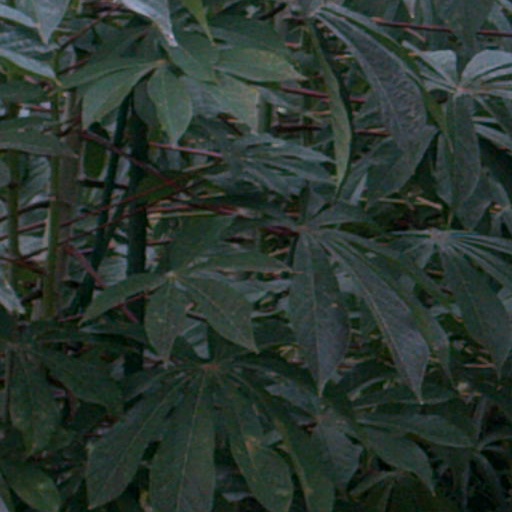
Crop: cassava